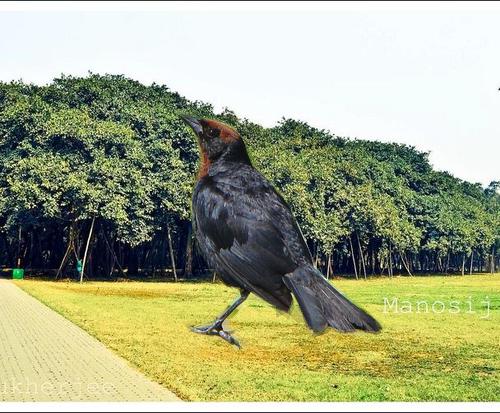
Bird species: Shiny_Cowbird
Bird type: landbird
Background: land